Biblical Zoo railway station

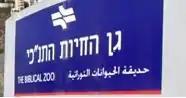
Station sign

Jerusalem–Biblical Zoo railway station is a defunct Israel Railways station on the Jaffa-Jerusalem railway, located in the southwestern part of the city next to the Jerusalem Biblical Zoo. The station saw limited service; with only 26,445 passengers recorded in 2019, it was the country's second least-used station, ahead of only Dimona railway station.